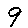
Label: 9